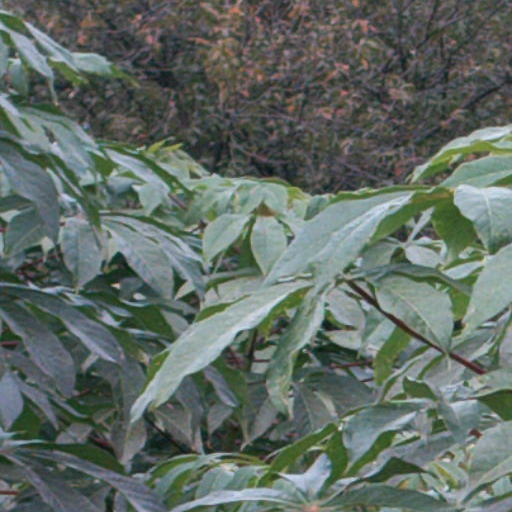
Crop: cassava